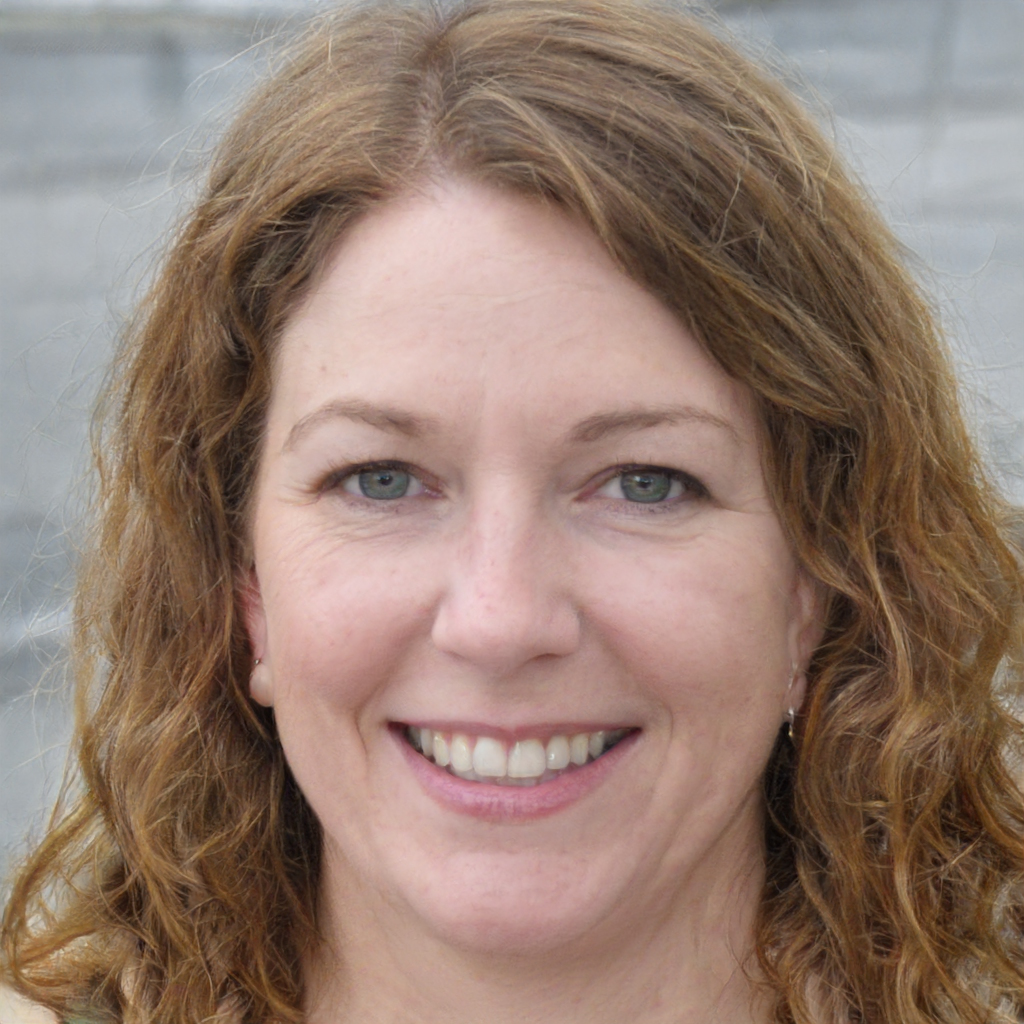
Label: Colored